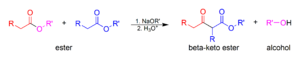
La condensation de Claisen est une réaction omniprésente en milieu biologique. C'est une réaction formant une liaison carbone-carbone à partir de deux esters ou encore entre un ester et un composé carbonylé en présence d'une base forte, formant un β-cétoester ou une β-dicétone :